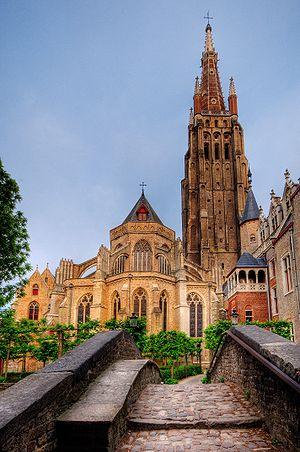
Cet article recense les églises les plus hautes.
L'église Notre-Dame de Bruges est un édifice religieux catholique de style gothique sis à Bruges en Belgique. Édifiée au XIIIᵉ siècle et XIVᵉ siècle, l'église possède une tour de 115,6 mètres de haut, dont la flèche à elle seule mesure 54 mètres, ce qui en fait un des plus hauts bâtiments en briques du monde.
Liste des églises en Belgique avec une hauteur de 75 mètres et plus. Cette liste est peut-être incomplète et incorrecte et doit être complétée ou corrigée si nécessaire.